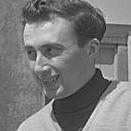
Age: 27